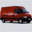
Label: bus